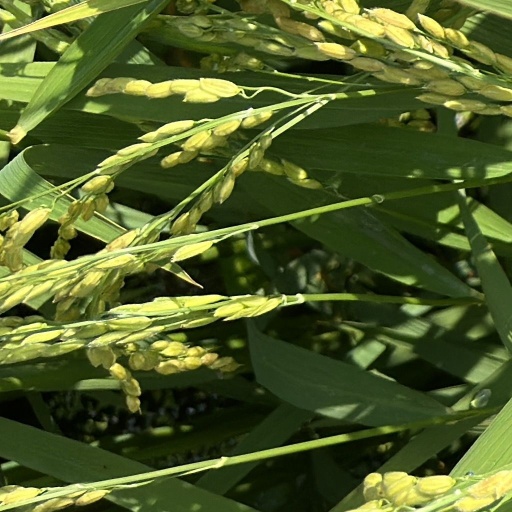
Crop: rice